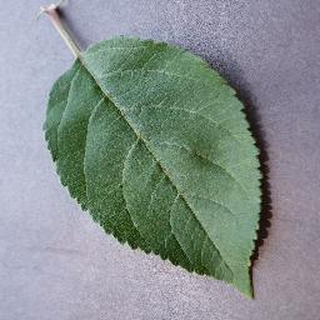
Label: healthy_apple